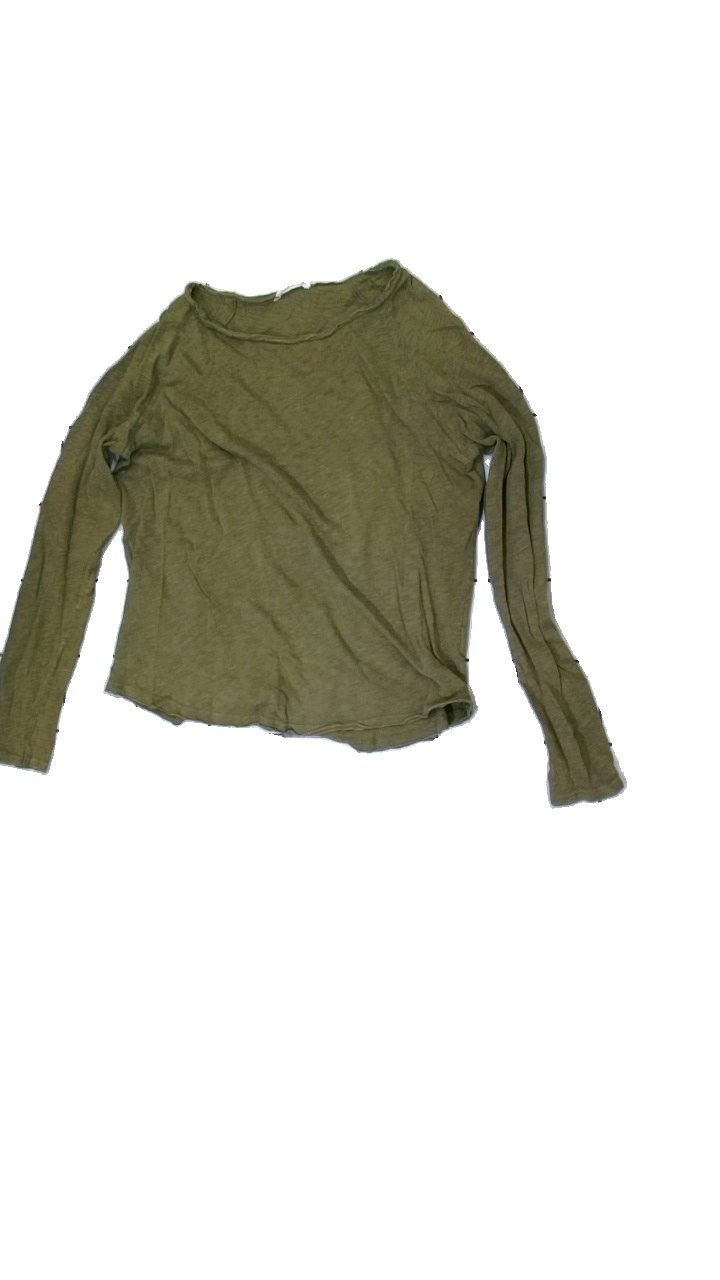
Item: Top (Ladies)
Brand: American Vintage
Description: Green longsleeve top
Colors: Green
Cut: Regular
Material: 100% Cotton
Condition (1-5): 4
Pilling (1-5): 4
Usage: Reuse
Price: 100-150